Phantomime (Ghost EP)

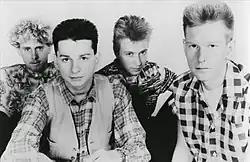
Ghost has covered many new wave artists, like Depeche Mode

"Phantomime" has been described as hard rock, pop rock, heavy metal, pop metal and new wave, with elements of shock rock. Tobias Forge's goal making the EP was to cover "five rock songs that will somehow embody, I guess" the origins of where he comes from. He clarifies that "We Don't Need Another Hero (Thunderdome)" by Tina Turner is not "necessarily a rock song," but felt it had potential with hard rock and arena rock presentation. The remaining tracks are post-punk, ("See No Evil" by Television and "Hanging Around" by The Stranglers) progressive pop ("Jesus He Knows Me" by Genesis) and heavy metal ("Phantom of the Opera" by Iron Maiden) in their original forms. "Jesus He Knows Me" has also been described as new wave, but Ghost retained this, on top of adding heavy riffing and rhythms.